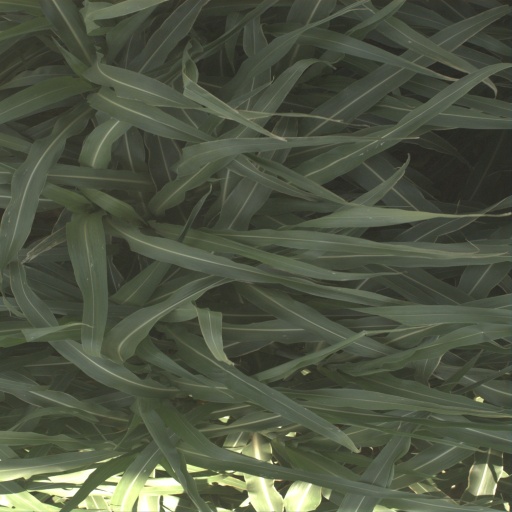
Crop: sorghum